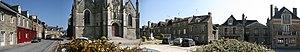
Place de l'église de Piré-sur-Seiche, département d'Ille-et-Vilaine, France.
Piré-sur-Seiche est une ancienne commune française rurale, située dans le département d'Ille-et-Vilaine en Région Bretagne. Depuis le 1ᵉʳ janvier 2012, elle fait partie du Pays de Châteaugiron Communauté.